Mobile Suit Gundam SEED Destiny Astray

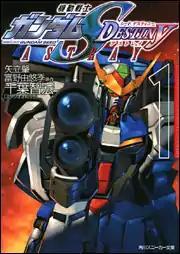
Cover of volume one of "Mobile Suit Gundam SEED Destiny Astray"

is a collection of gaiden (side-stories) set in the Cosmic Era timeline of "Mobile Suit Gundam SEED Destiny". The story was told in three different mediums, as a manga in Gundam ACE, a photo novel in Dengeki Hobby and two novels published by Kadokawa Shoten Publishing Co., Ltd. The series started in November 2004 and ended in April 2006 after 21 chapters. It was followed up by "Mobile Suit Gundam SEED C.E. 73 Δ Astray", which also tied into "".